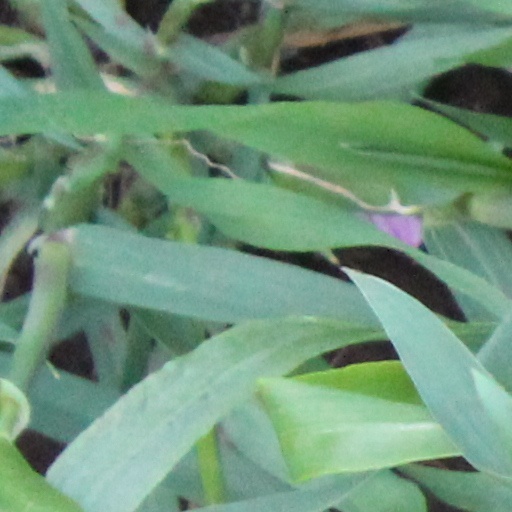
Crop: wheat